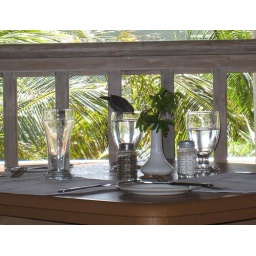
Luckily, the diners had left by the time this bullfinch decided that a water glass makes a good bath! origfilename:20080207_009-pp